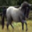
Label: horse